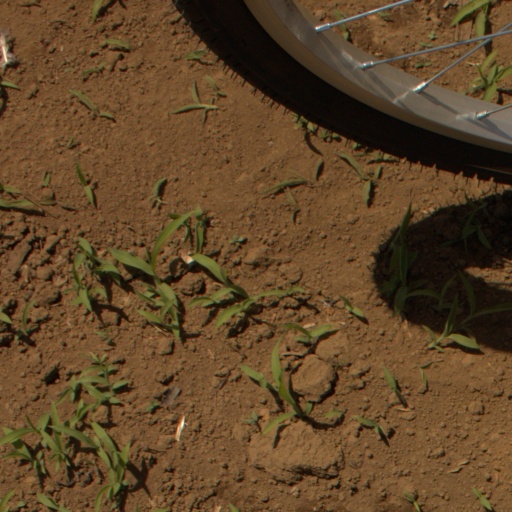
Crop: Jerusalem artichoke